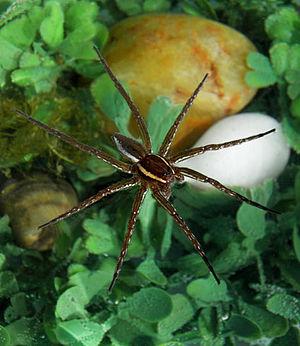
Dolomedes triton est une espèce d'araignées aranéomorphes de la famille des Pisauridae.